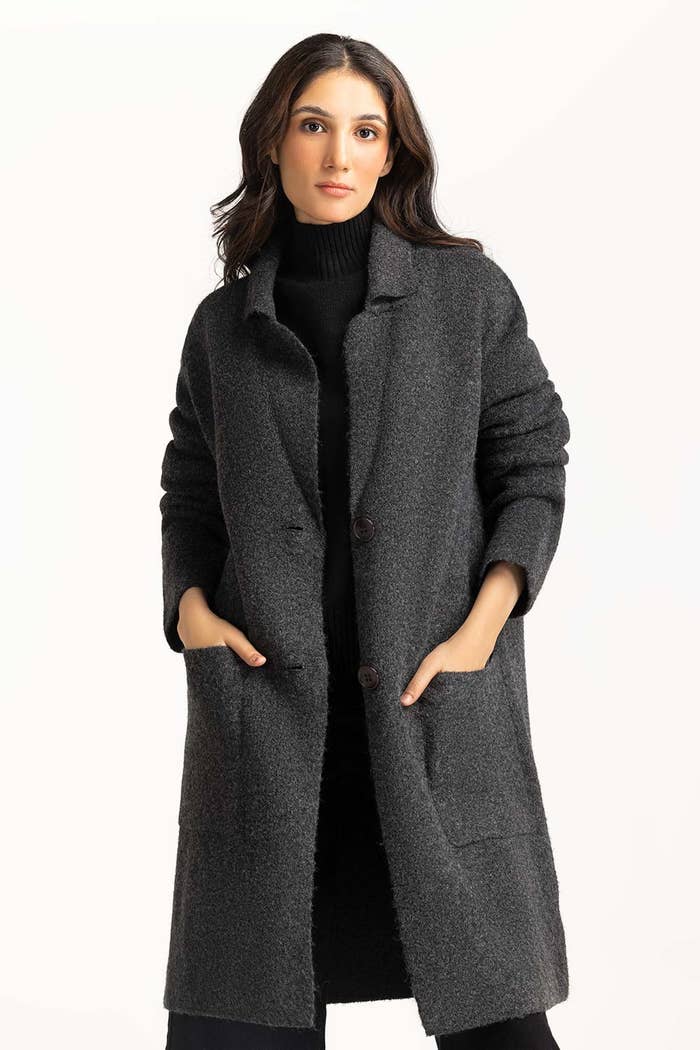
charcoal teddy coat